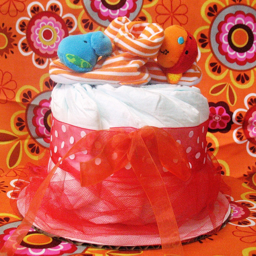
A fancy cake displays baby booties on the top.
A red hat is decorated with stuffed animals.
The colorful hat has two stuffed animals on it.
This is a very creative and unique cake.
A cake made out of diapers for a baby.